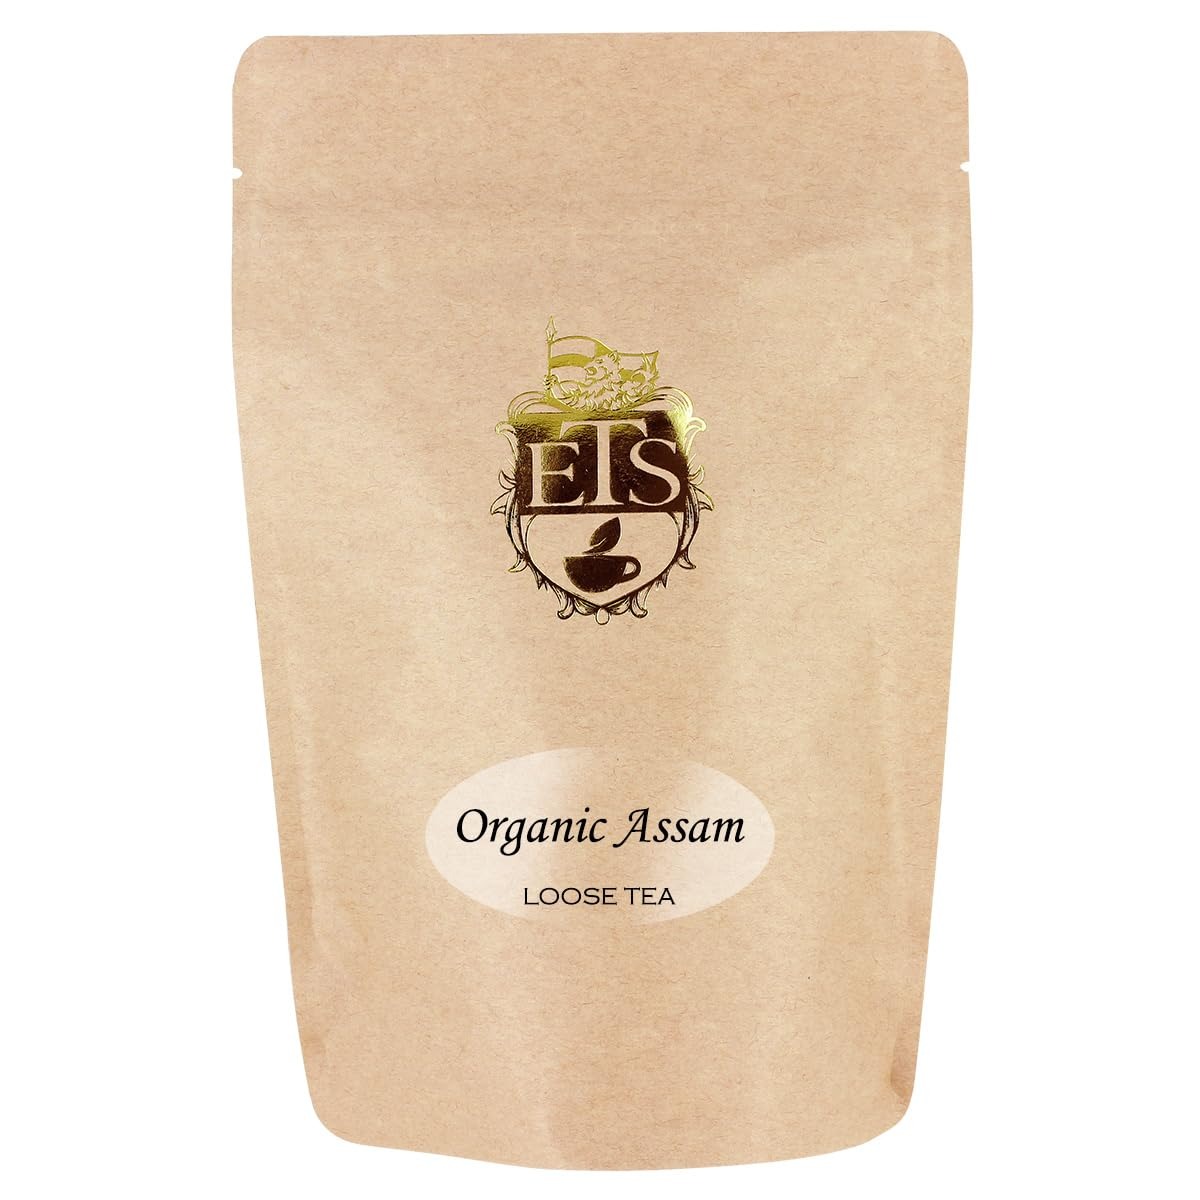
Item Name: English Tea Store Loose Leaf, Loose Organic Tea Assam Pouches, 4 Ounce
Bullet Point 1: Grown in India
Bullet Point 2: This second flush organic Assam tea is grown 1500 feet above sea level, and delivers a full bodied and brisk brew with great flavor.
Bullet Point 3: Great when paired with a little milk, as the milk tones down the strength and adds smoothness, while highlighting the malty notes.
Bullet Point 4: For the best brew, organic Assam should steep in water that has been brought to a rolling boil for 2-5 minutes.
Value: 4.0
Unit: ounce

Price: 9.77